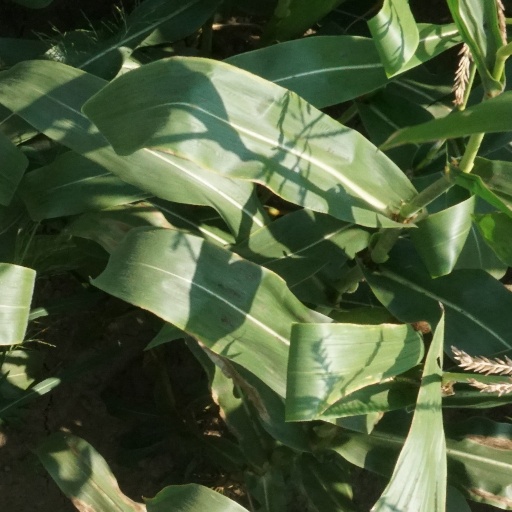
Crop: maize; corn